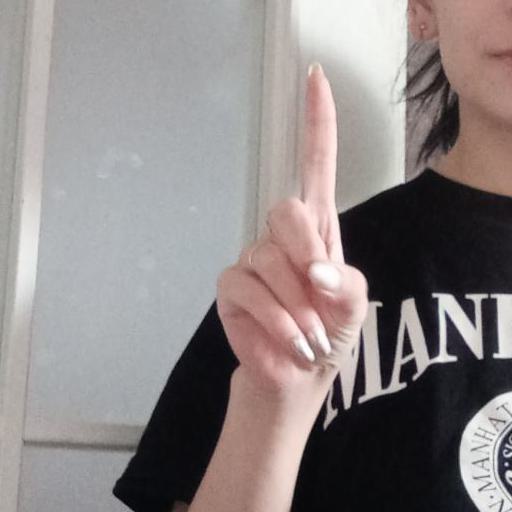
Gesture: one